Rambo: The Video Game

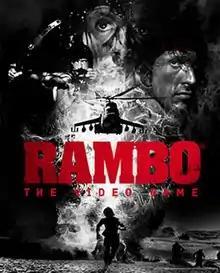
North American PC cover artwork featuring Sylvester Stallone as John Rambo

Rambo: The Video Game is an arcade-style rail shooter video game developed by Teyon and published by Reef Entertainment. The game is based on the "Rambo" franchise and puts the player in the role of John Rambo as he journeys through scenes from each of the three films: "First Blood" (1982), "" (1985) and "Rambo III" (1988).